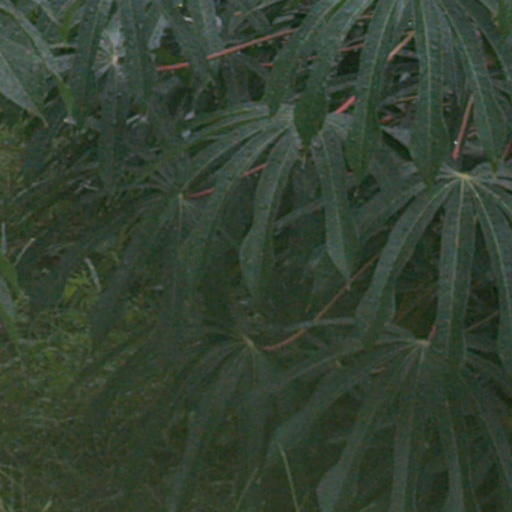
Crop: cassava